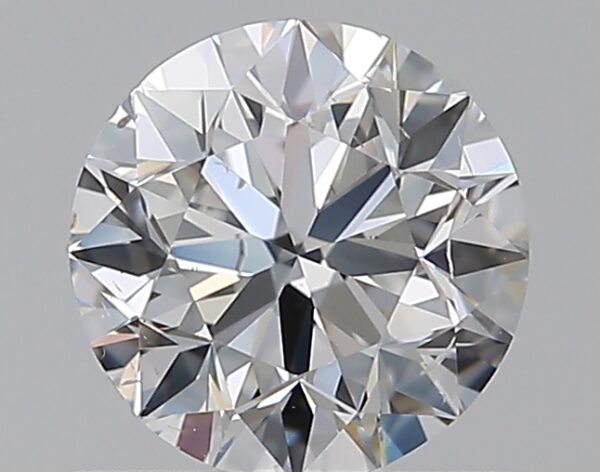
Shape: round
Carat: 0.7
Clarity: SI1
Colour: D
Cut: VG
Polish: EX
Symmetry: GD
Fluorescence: N
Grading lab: GIA
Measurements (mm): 5.53 x 5.59 x 3.58